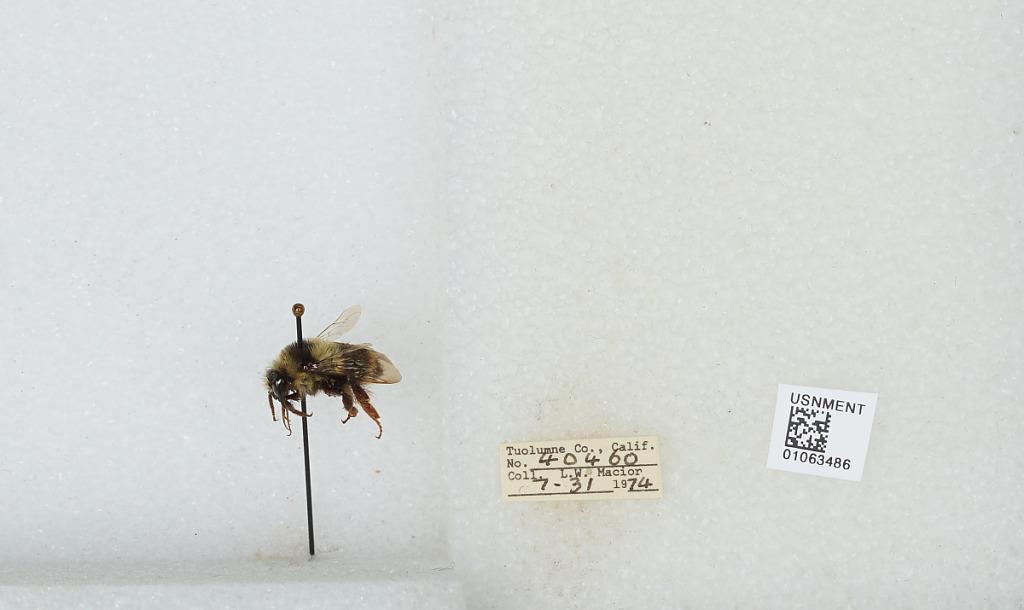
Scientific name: Bombus bifarius nearcticus
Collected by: L. Macior
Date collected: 1974-7-31
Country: United States
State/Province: California
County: Tuolumne
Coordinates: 38.02, -119.93